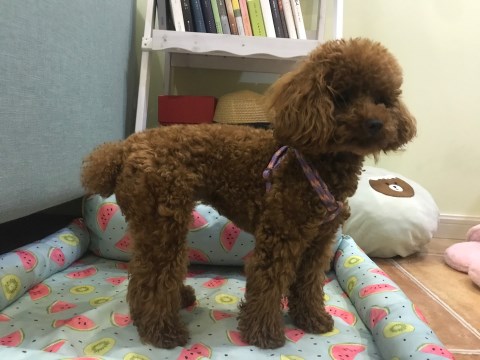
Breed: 2925-n000114-toy_poodle